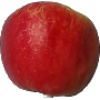
Label: Apple Red Yellow 1